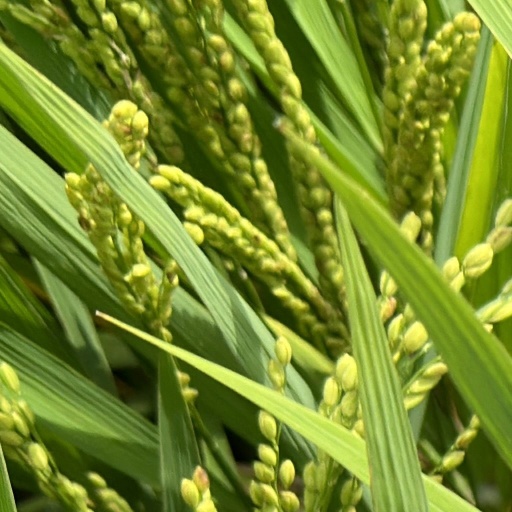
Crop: rice